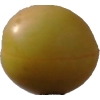
Label: cherry_wax